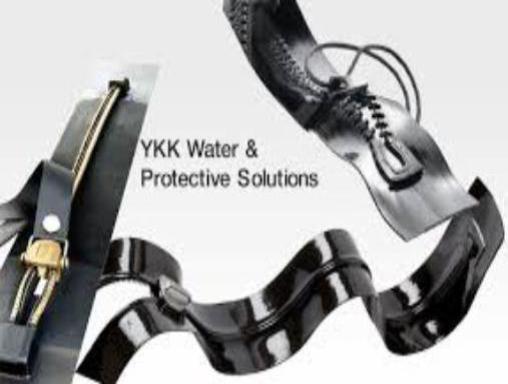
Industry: Necessities